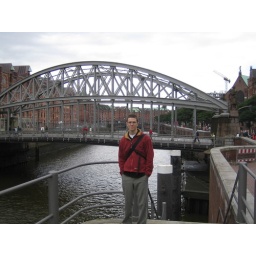
Me in front of random bridge over random river